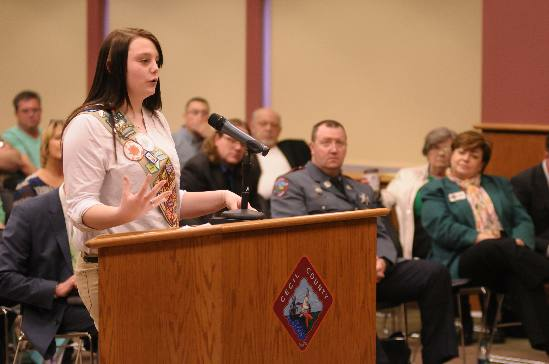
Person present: Yes